Cyber kill chain

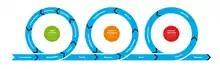
The unified kill chain consists of 18 unique attack phases that can occur in advanced cyber attacks.

The Unified Kill Chain was developed in 2017 by Paul Pols in collaboration with Fox-IT and Leiden University to overcome common critiques against the traditional cyber kill chain, by uniting and extending Lockheed Martin's kill chain and MITRE's ATT&CK framework (both of which are based on the "Get In, Stay In, and Act" model constructed by James Tubberville and Joe Vest). The unified version of the kill chain is an ordered arrangement of 18 unique attack phases that may occur in an end-to-end cyberattack, which covers activities that occur outside and within the defended network. As such, the unified kill chain improves over the scope limitations of the traditional kill chain and the time-agnostic nature of tactics in MITRE's ATT&CK. The unified model can be used to analyze, compare, and defend against end-to-end cyberattacks by advanced persistent threats (APTs). A subsequent whitepaper on the unified kill chain was published in 2021.